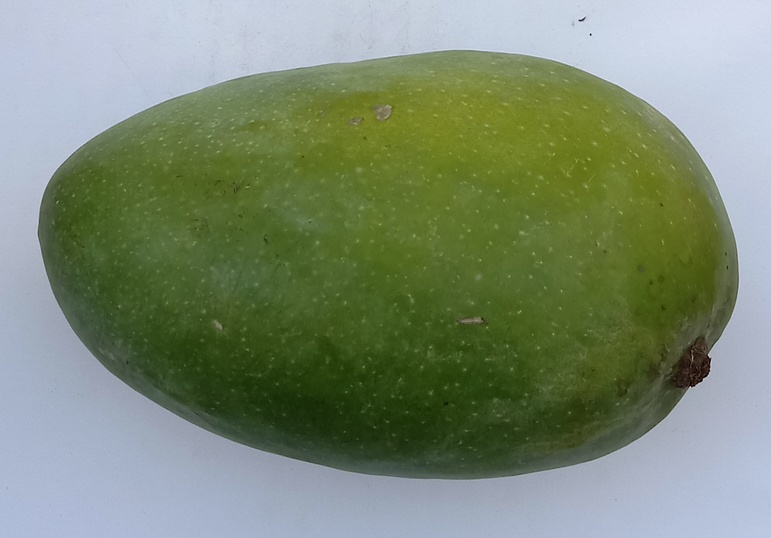
Mango variety: Chaunsa (Black)